Alexander Burns Wallace

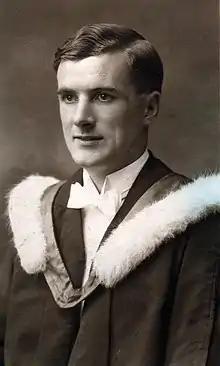
1929 University of Edinburgh MB ChB graduation portrait of A.B. Wallace.

Alexander Burns Wallace (1906–1974) was a Scottish plastic surgeon. He was a founding member and president (1951) of the British Association of Plastic Surgeons, and the first editor of the "British Journal of Plastic Surgery". In authorship he appears as A. B. Wallace.